Marblehead High School

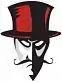
Marblehead Magicians

Marblehead High School is a public high school located in Marblehead, Massachusetts, United States.